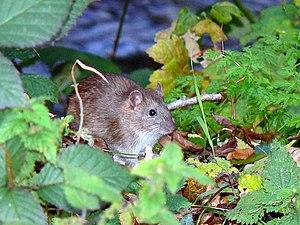
Rattus est un genre de gros muridés originaires d'Asie dont deux espèces ont colonisé l'Europe et le reste du monde : le rat noir et le rat brun ou surmulot. Toutes ces espèces peuvent être appelées « rat ». Elles sont omnivores.